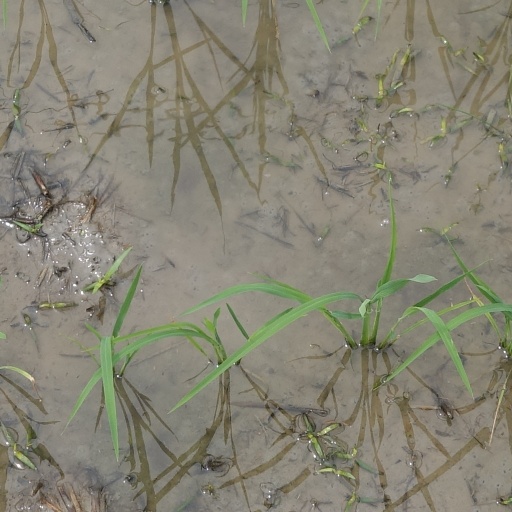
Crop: rice